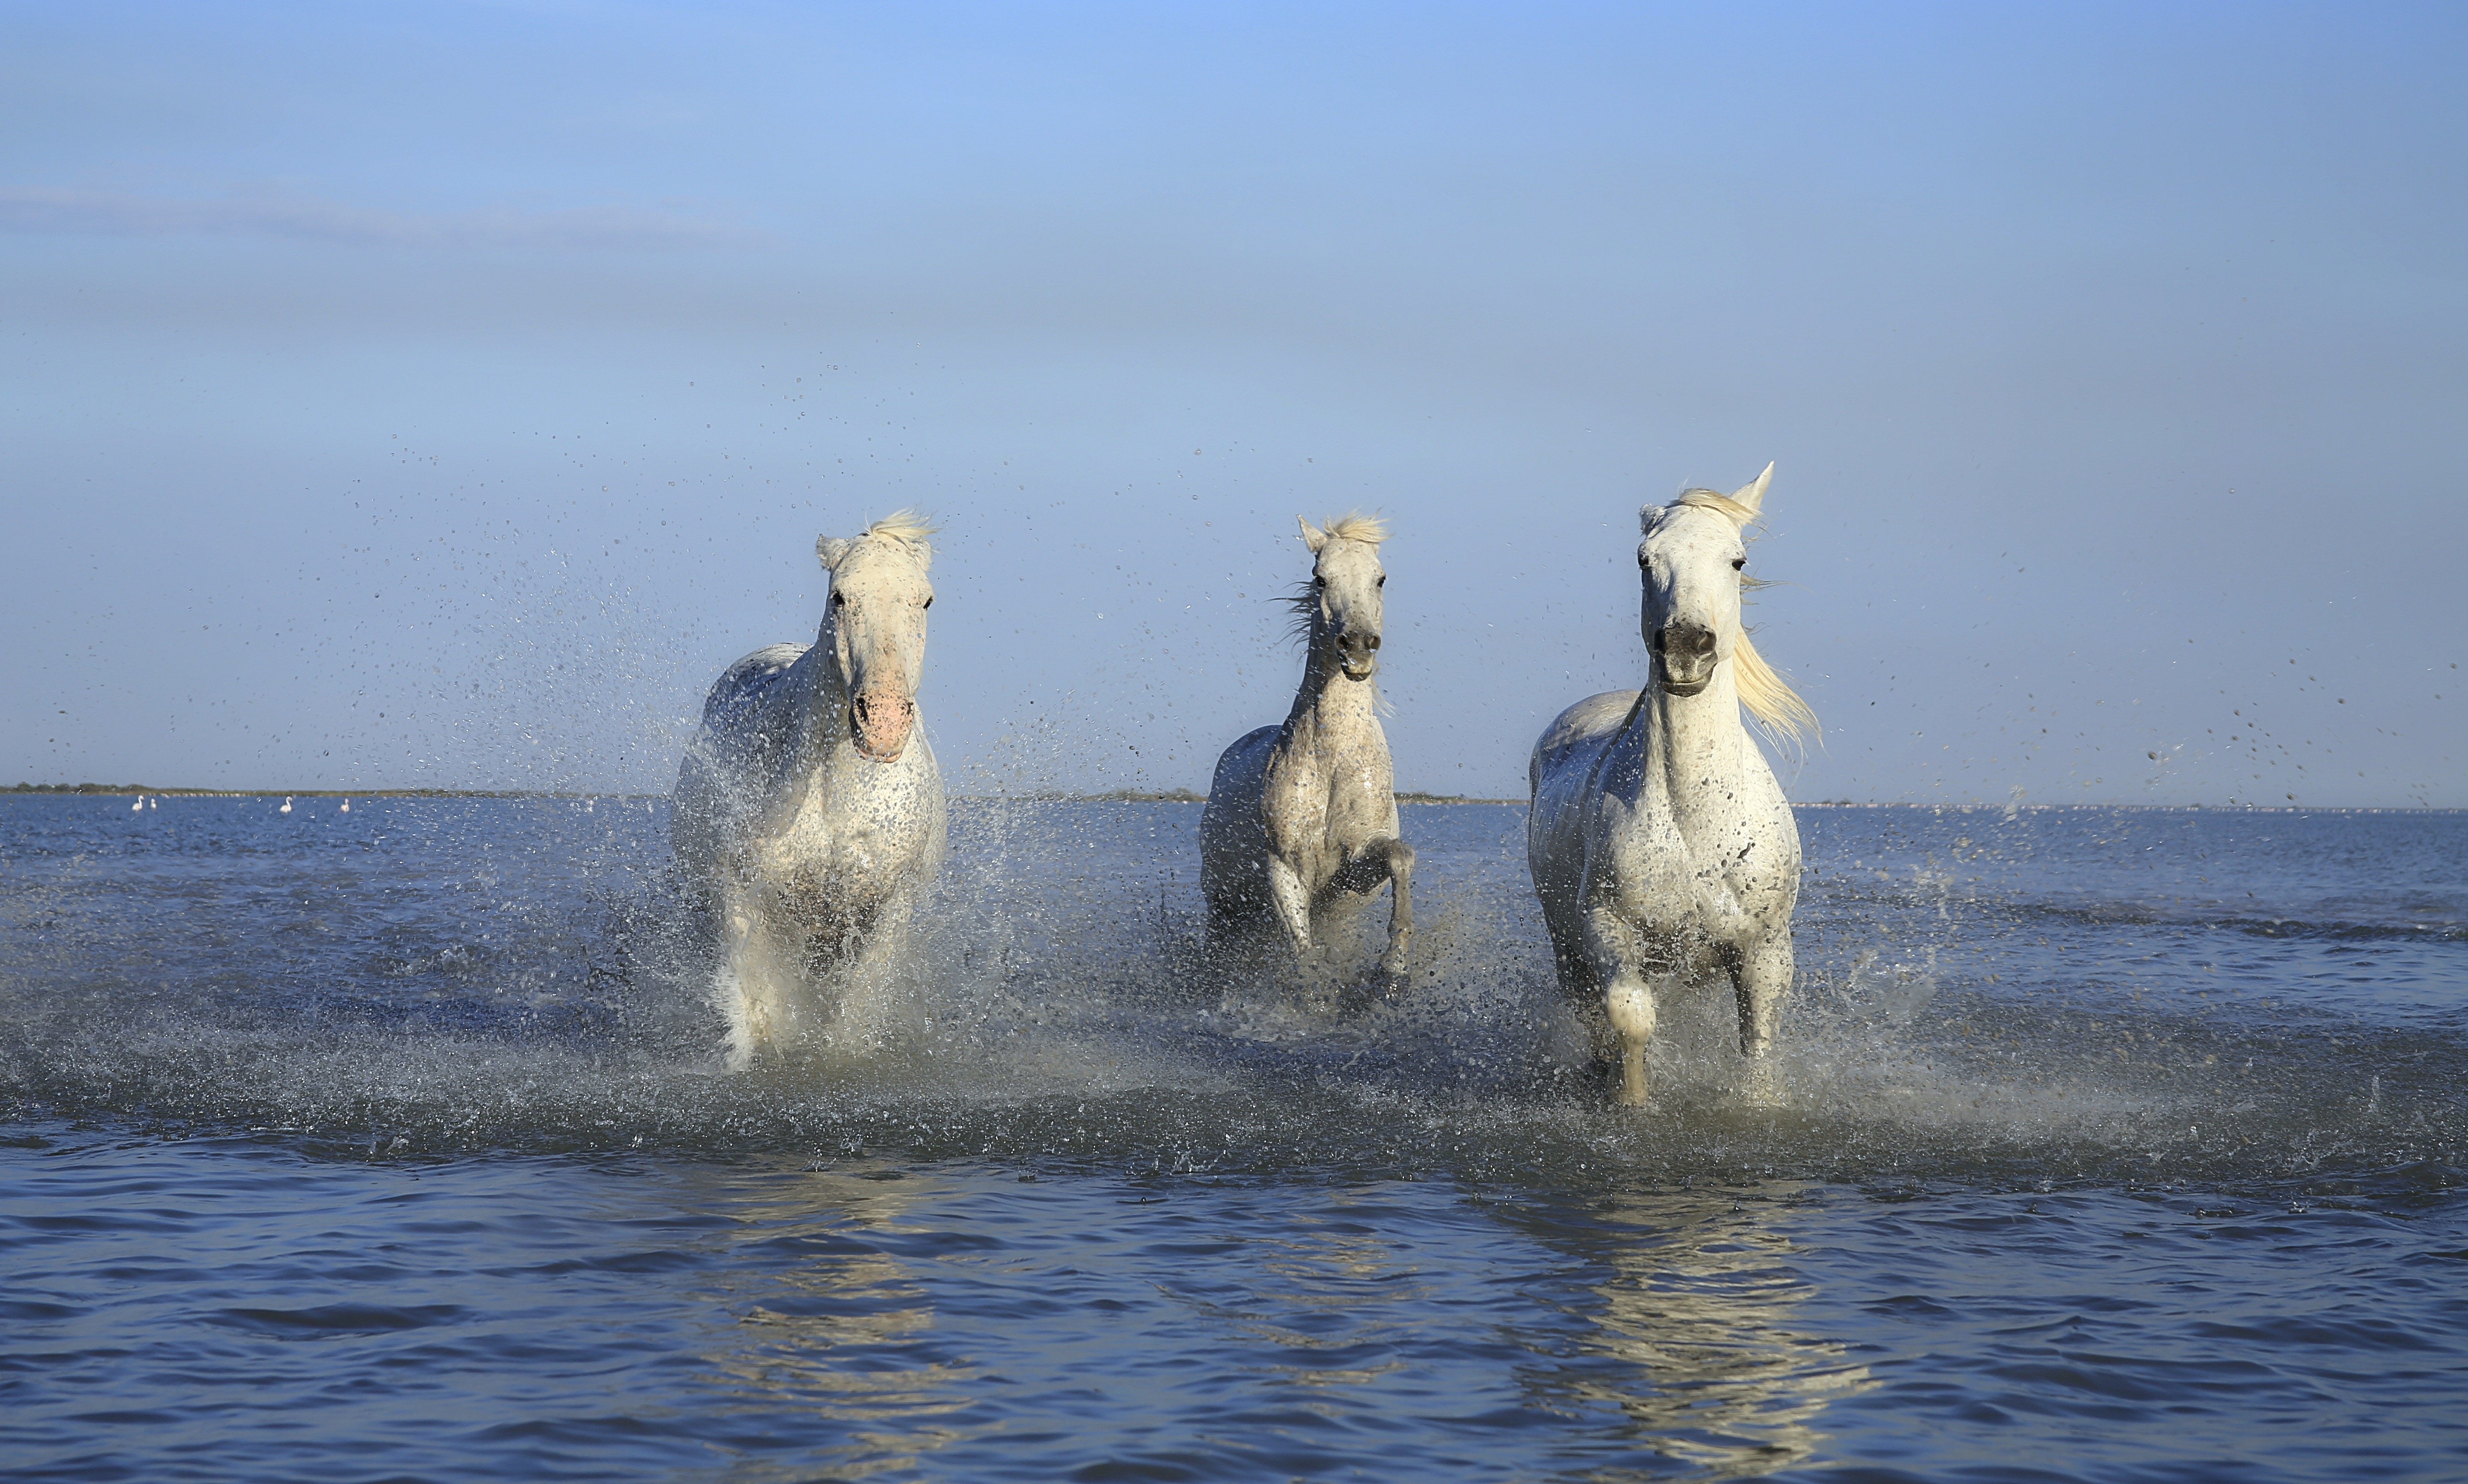
beach, sea, coast, ocean, shoe, herd, mud, horse, mammal, mane, paw, vertebrate, clogs, white horse, water plan